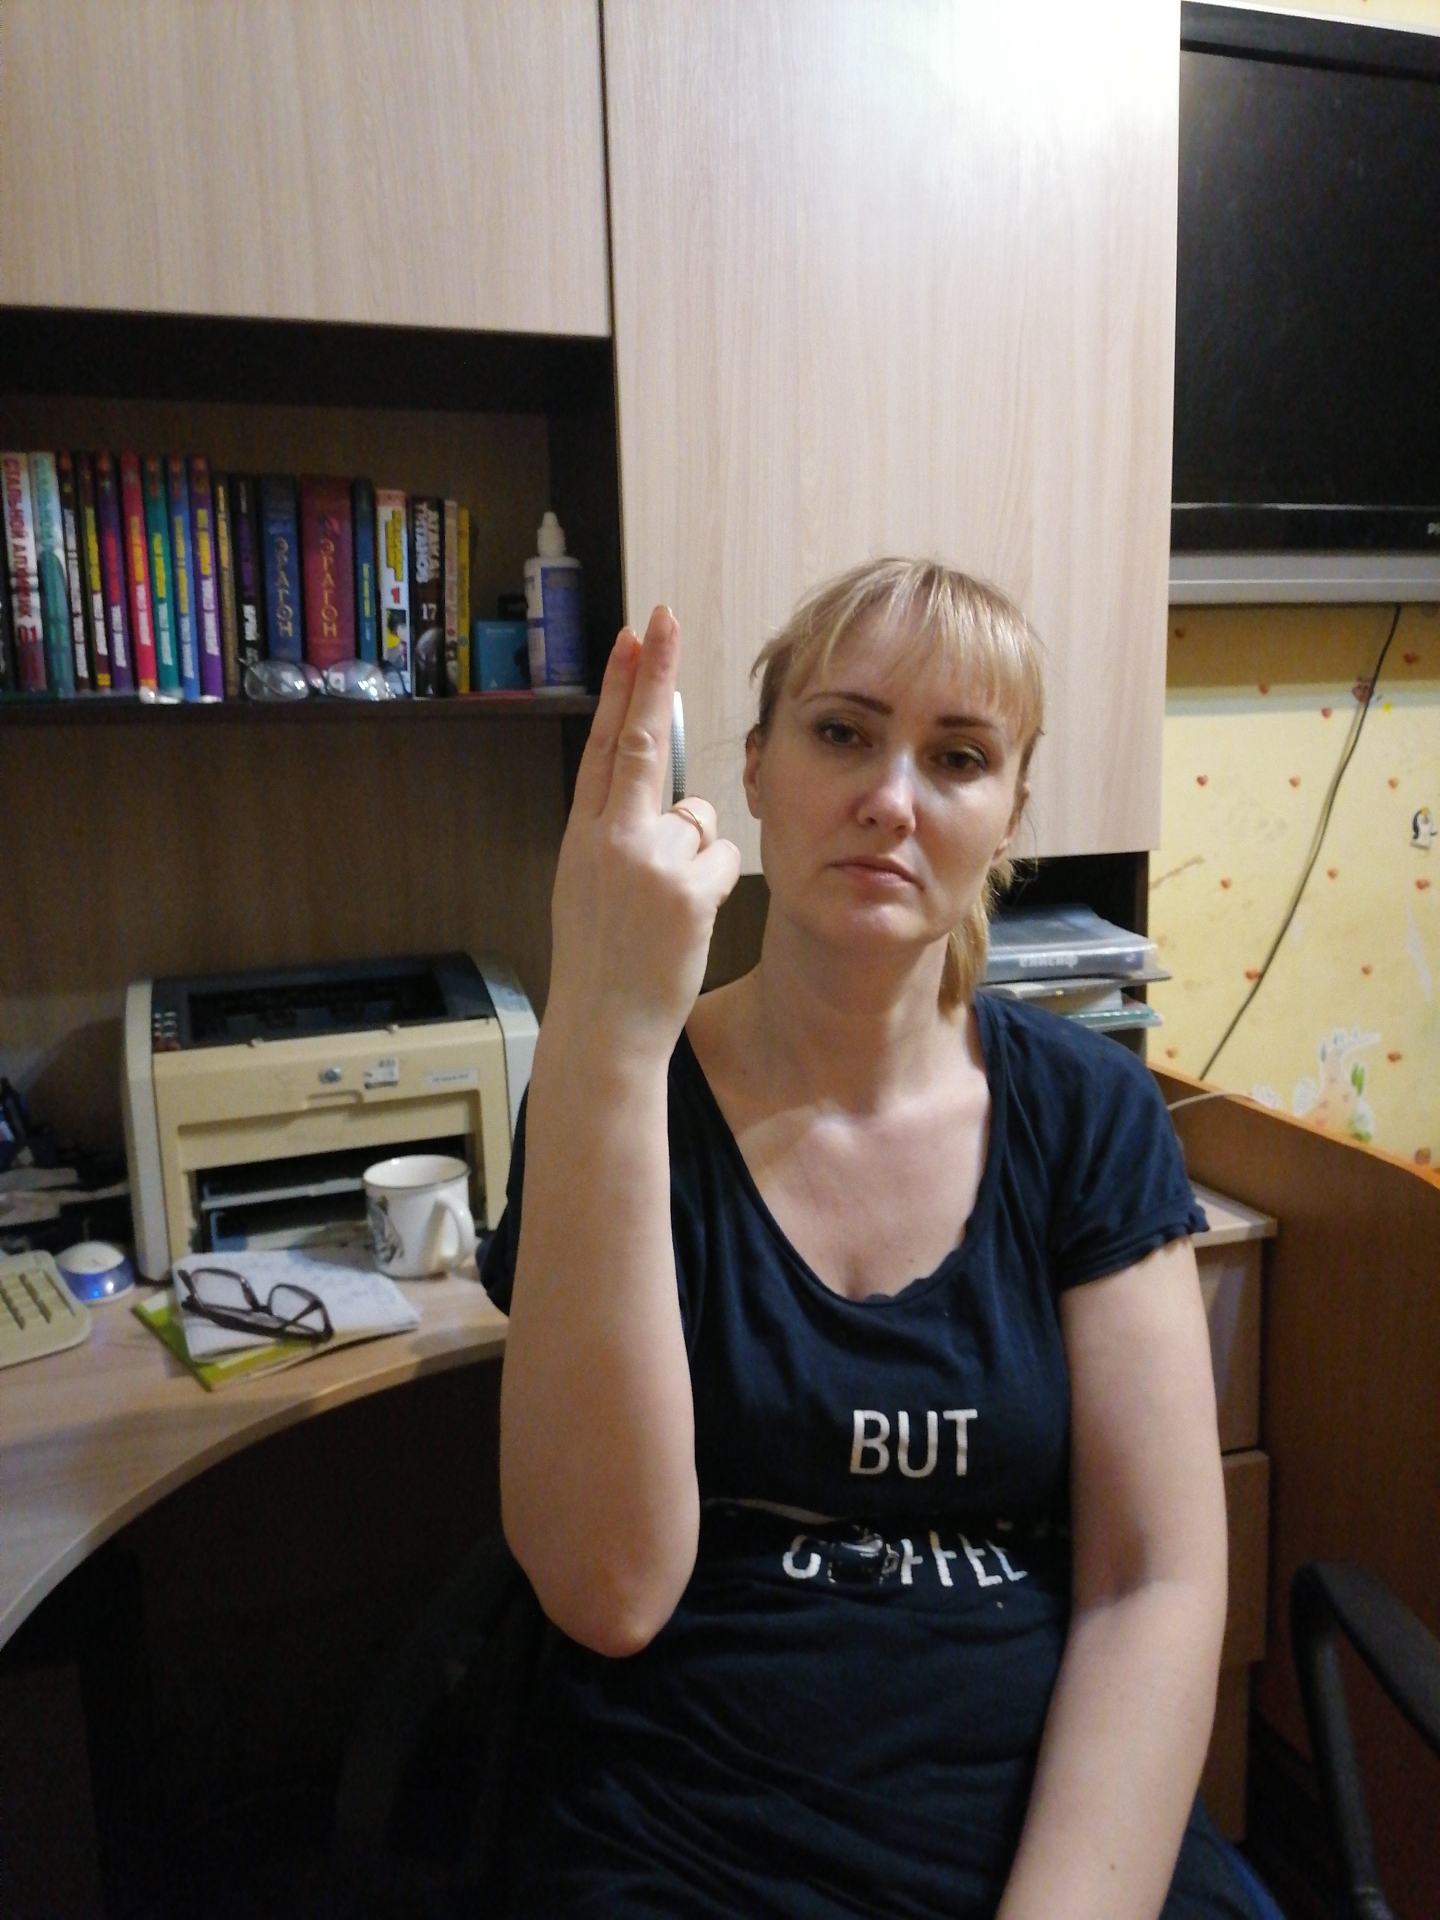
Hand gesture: two_up_inverted